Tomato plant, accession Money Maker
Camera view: horizontal (90 deg, fisheye); turntable rotation: 270 degrees
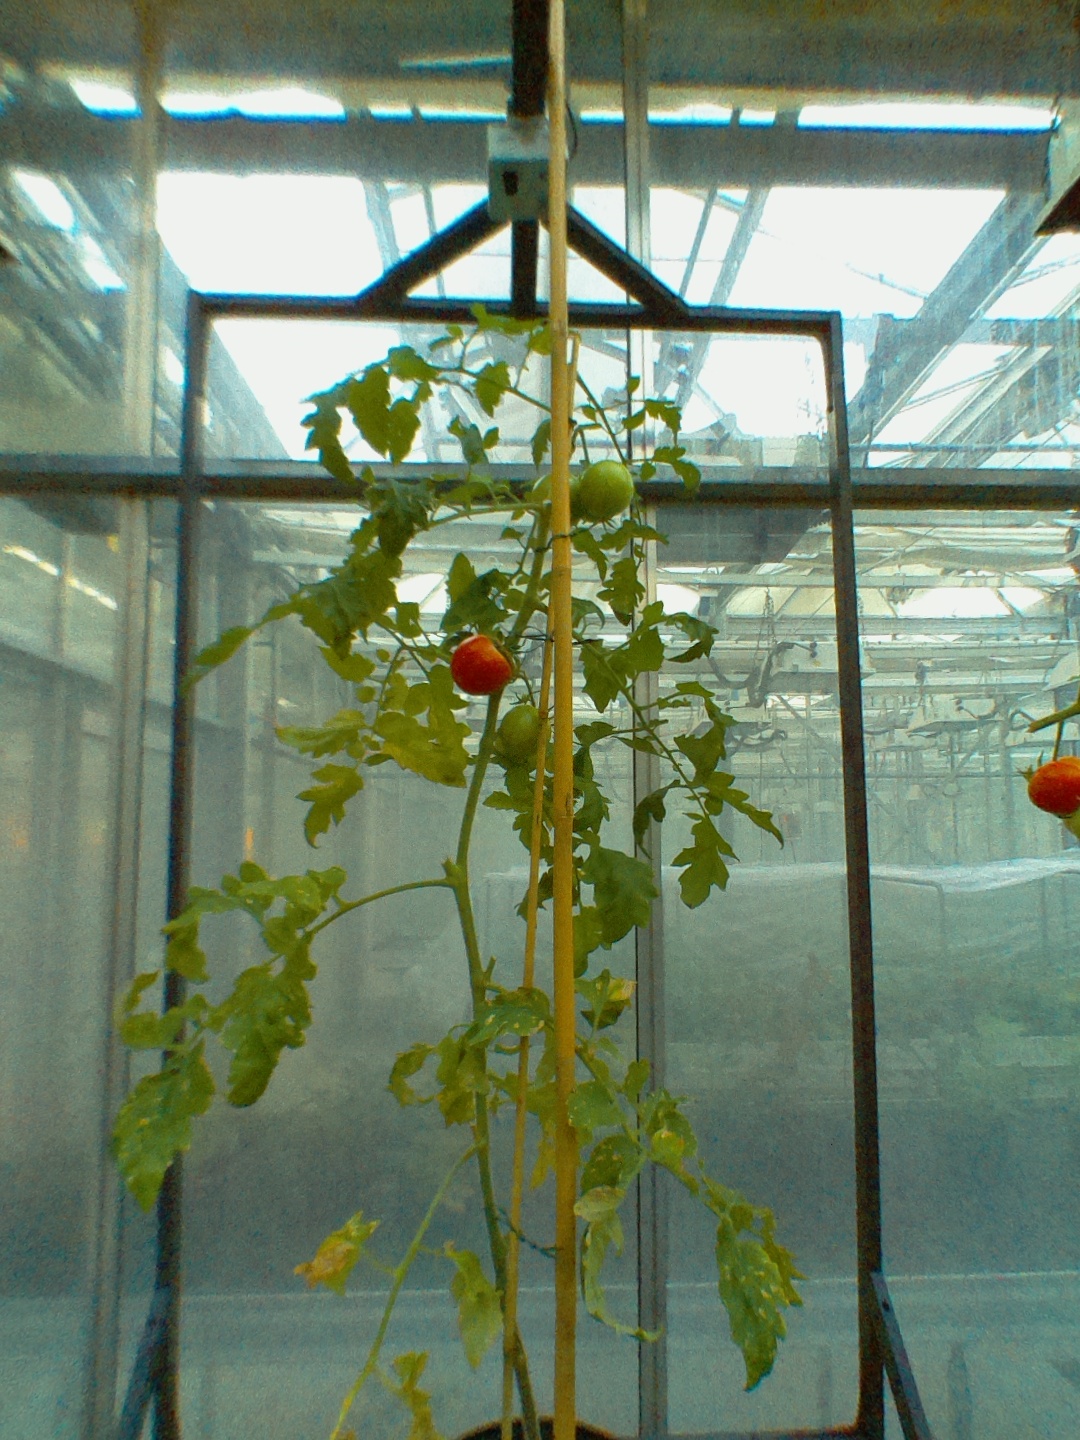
BBCH growth stage 72: 20%-30% of final fruit size